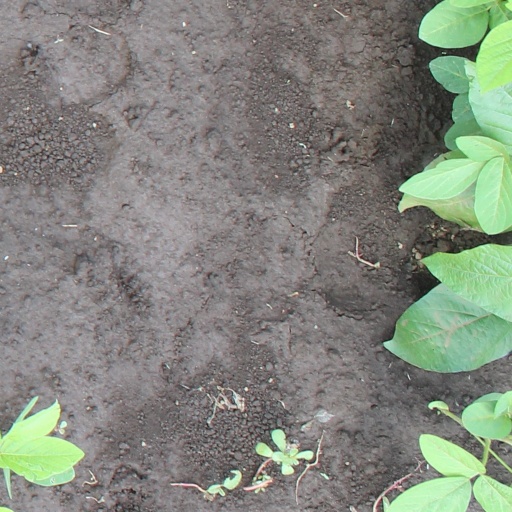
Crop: soybean